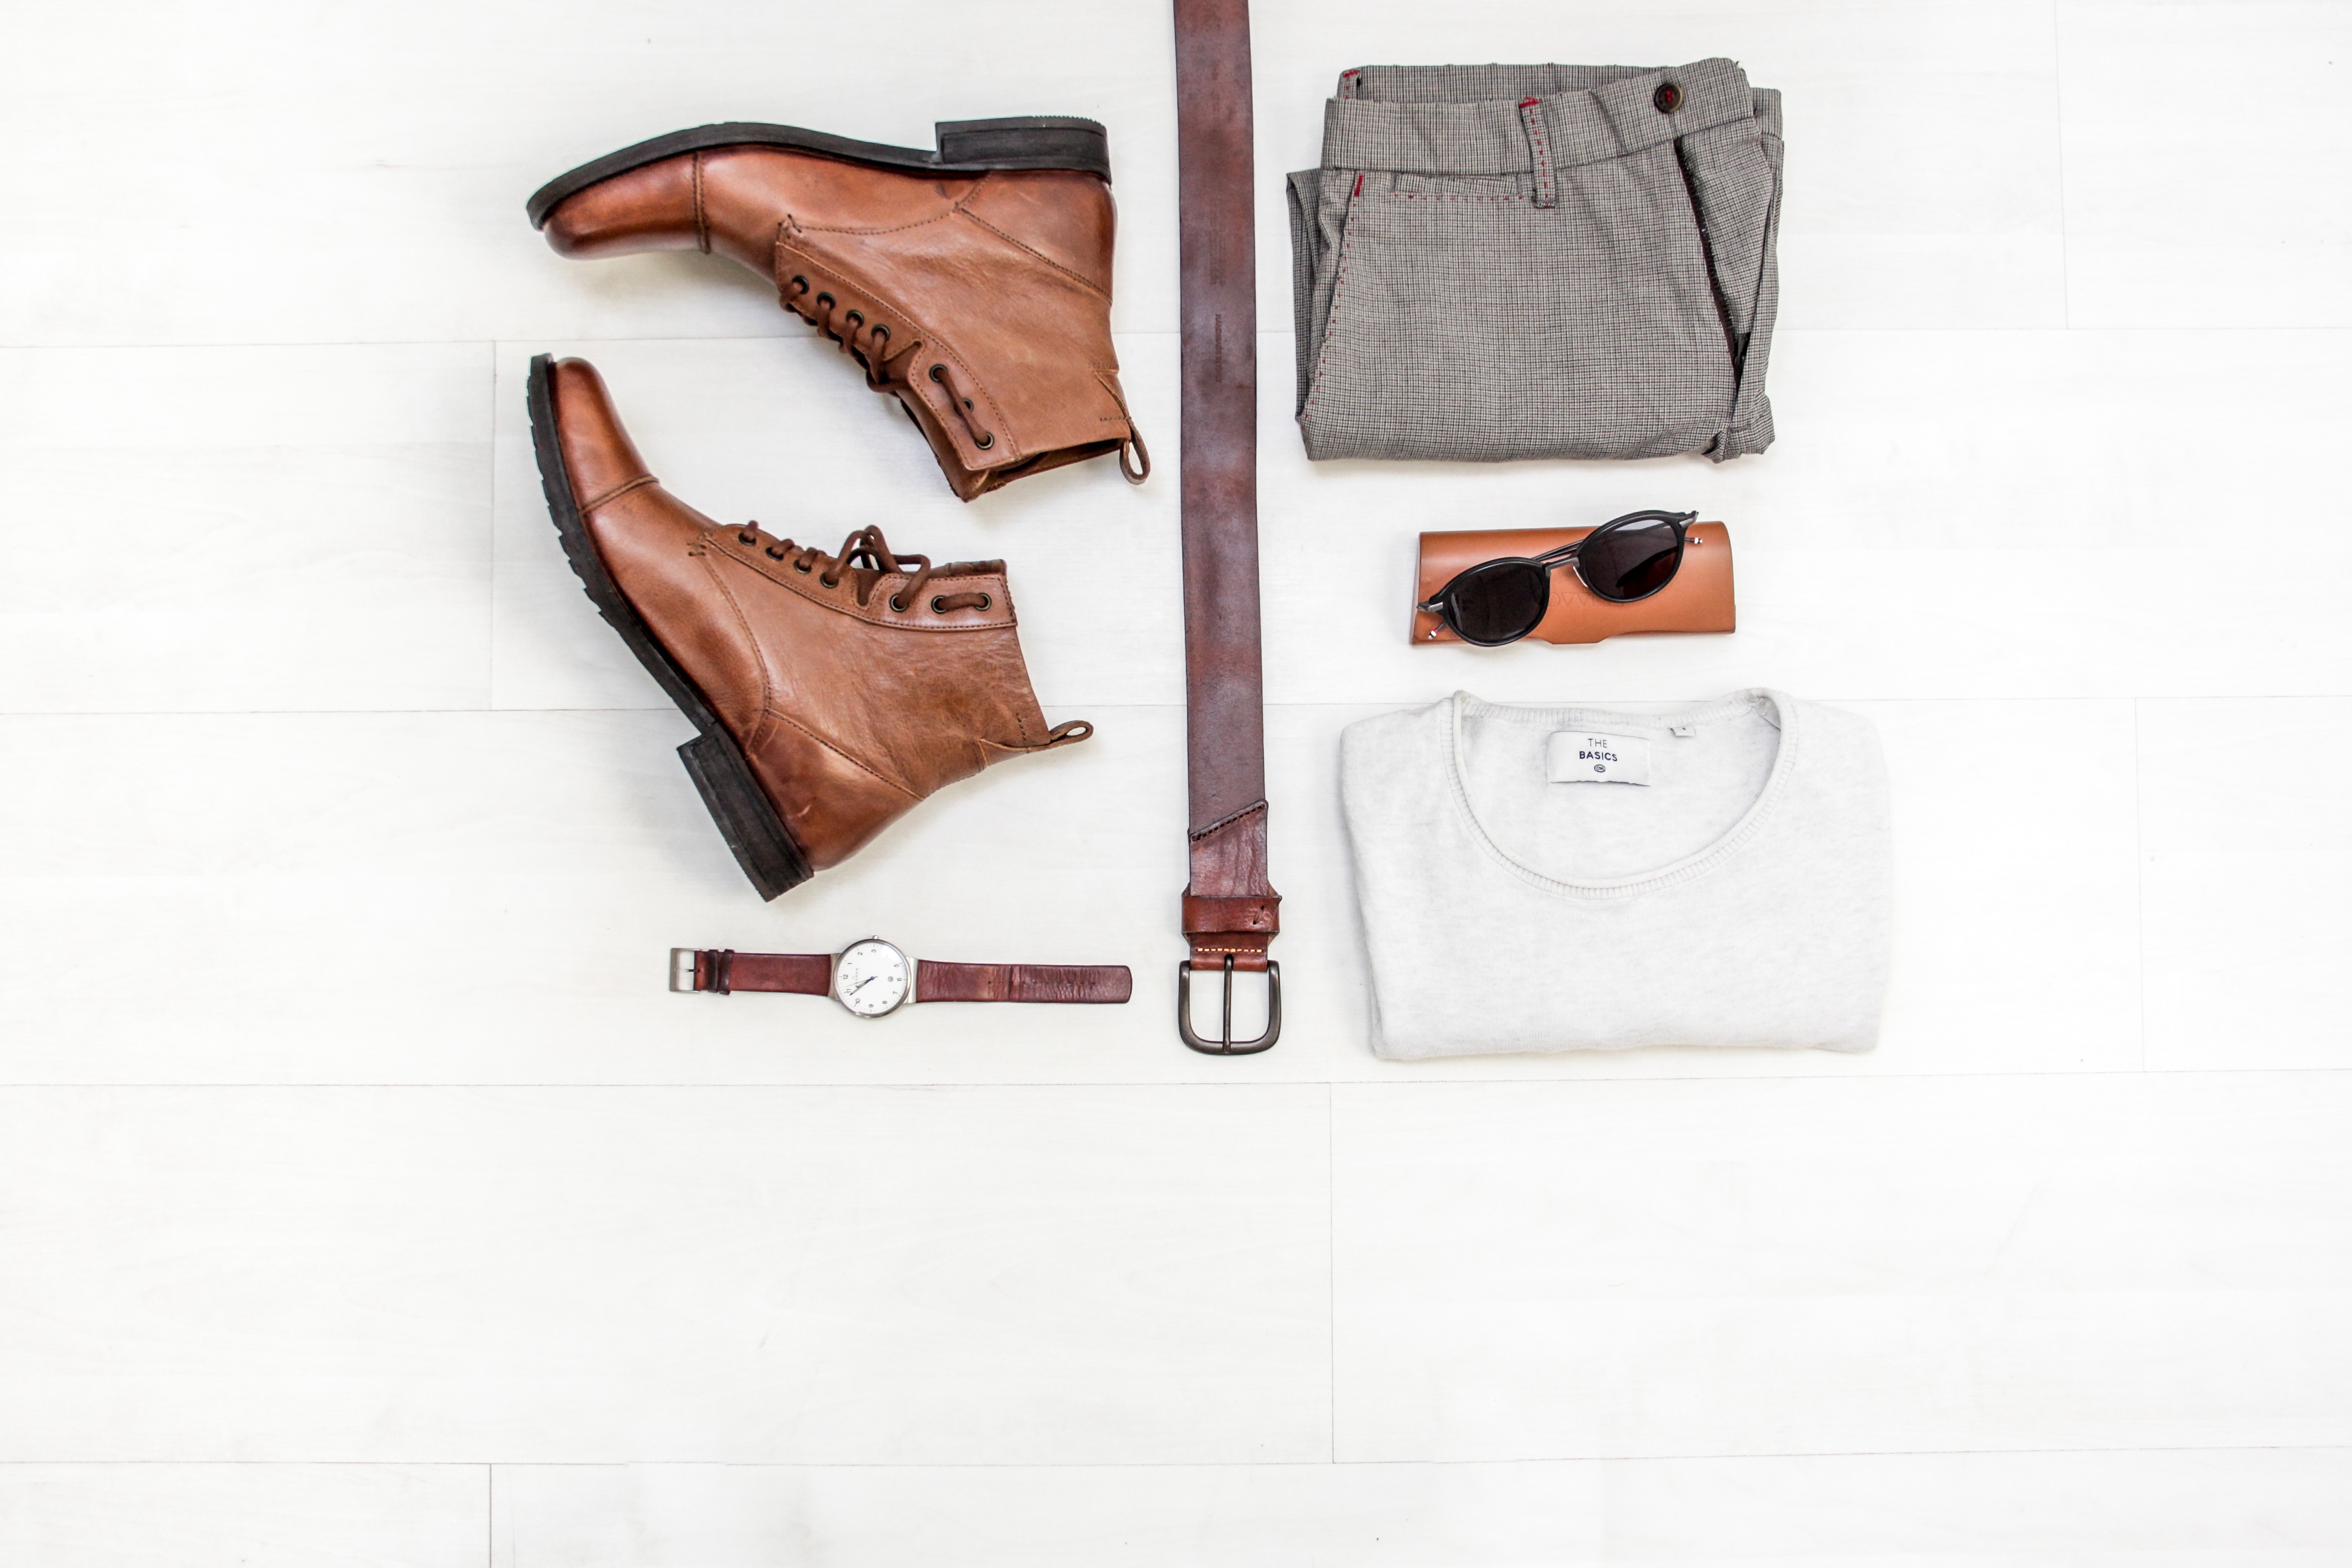
watch, hand, leather, sunglass, bag, handbag, brand, product, belt, mens fashion, textile, boots, fashion accessory